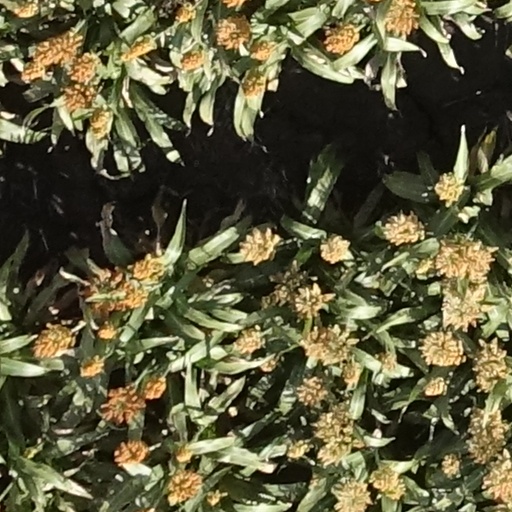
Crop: sorghum